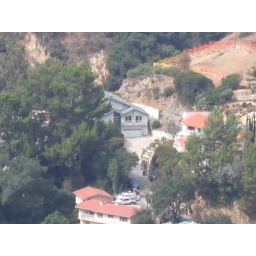
Our House is the green one - hidden by the trees